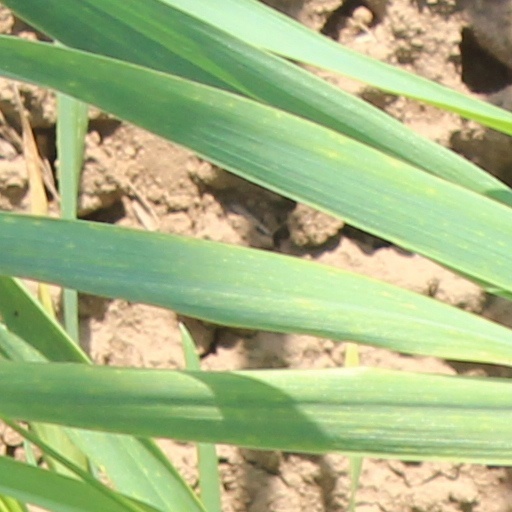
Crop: wheat